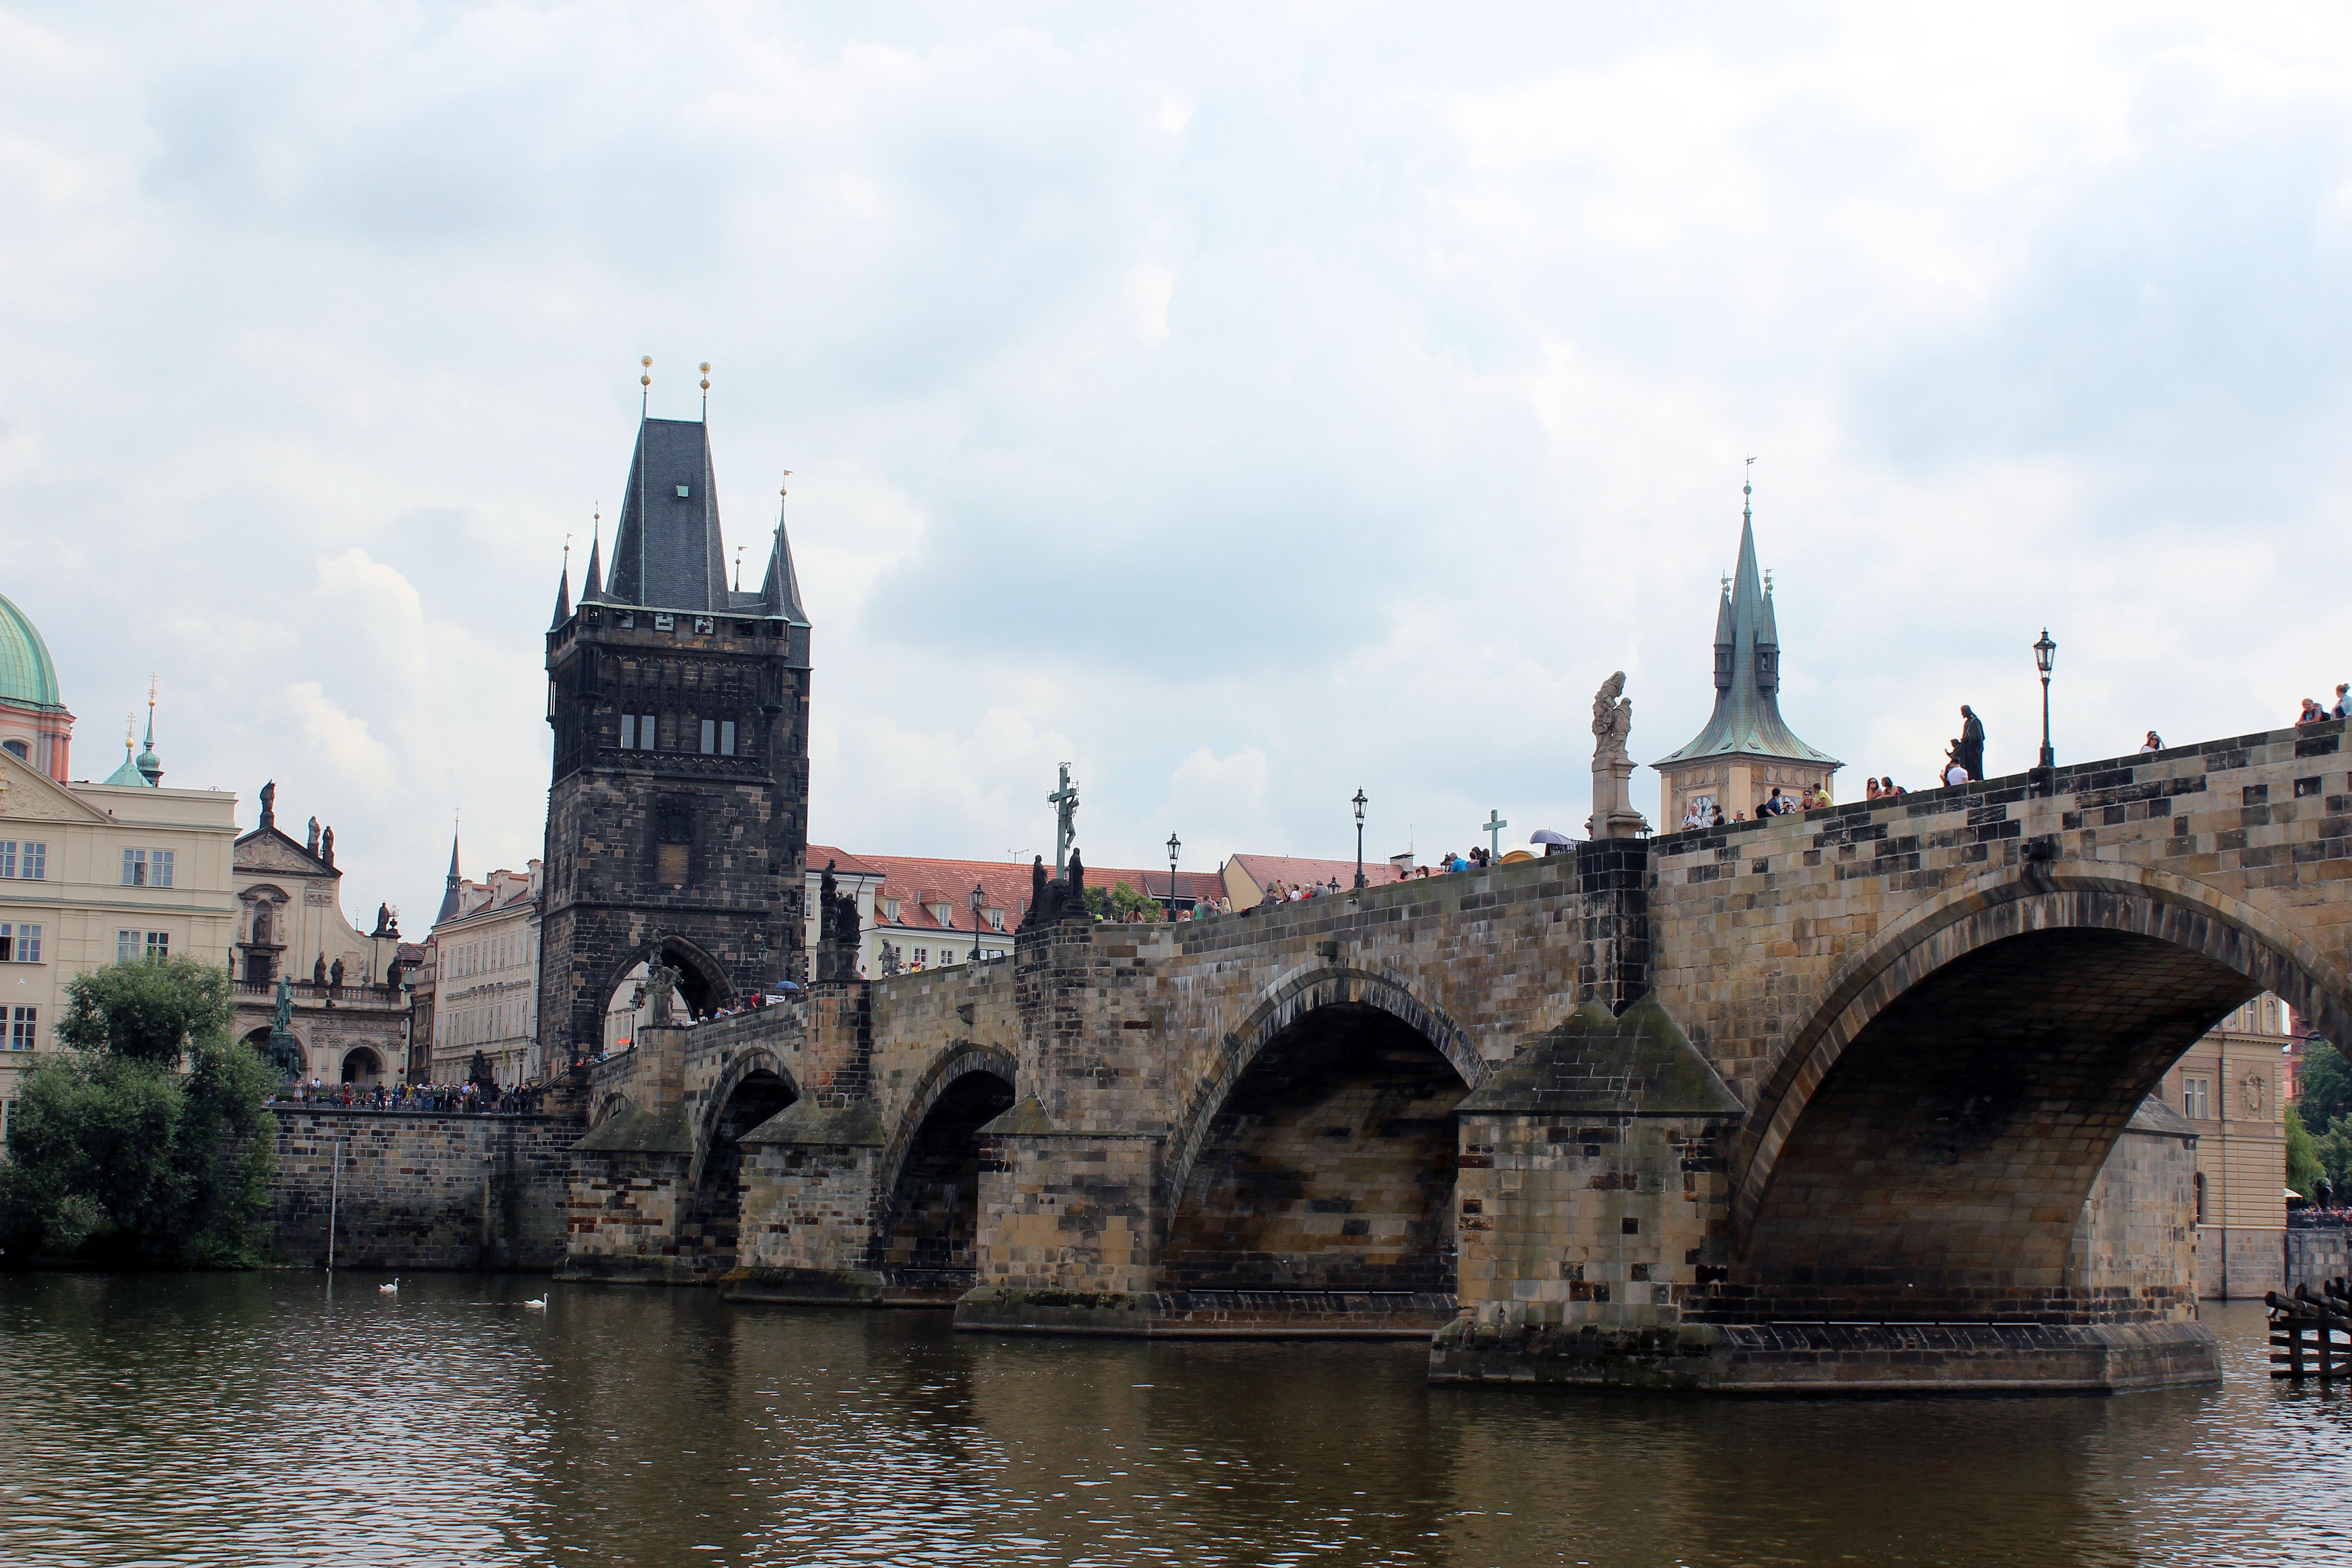
bridge, chateau, city, river, canal, cityscape, statue, landmark, prague, tourism, waterway, cruise, historically, czech republic, moldova, charles bridge, tours